Madeleine Pauliac

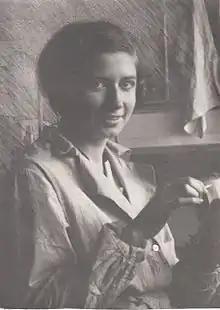
Pauliac in 1931

Madeleine Jeanne Marie Pauliac (17 September 1912 – 13 February 1946) was a French medical doctor and a member of the French Resistance. Her experience in post-World War II Poland formed the basis for the movie "Les Innocentes".